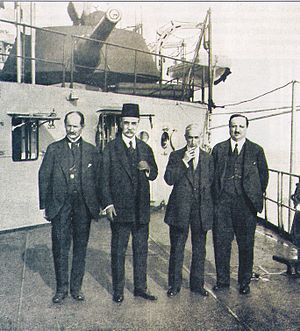
Sèvres-traktaten / Underskrivere
Underskriverne fra Osmannerriget, fra venstre mod højre: Rıza Tevfik, storvizieren Damat Ferid Pasha, ambassadør Hadi Pasha og den osmanniske undervisningsminister Reşid Halis.
Sèvres-traktaten var en fredstraktat mellem Det Osmanniske Rige og Ententemagterne. Versailles fredstraktaten var underskrevet umiddelbart før, og den havde annulleret tyske økonomiske rettigheder, virksomheder og koncessioner i andre lande. Frankrig, Storbritannien og Italien underskrev samme dato en hemmelig trepartsaftale. Trepartsaftalen bekræftede Storbritanniens olie- og kommercielle koncessioner og overdrog de tidligere tyske virksomheder i Osmannerriget til et treparts selskab. De åbne forhandlinger, som strakte sig over mere end 15 måneder, begyndte ved Paris fredskonferencen, fortsatte ved London Konferencen og fik sin endelige udformning ved premierministerkonferencen i San Remo i april 1920. Frankrig, Italien og Storbritannien var allerede i 1915 hemmeligt begyndt at opdele Osmannerriget. Forsinkelsen skyldtes, at landene ikke kunne blive enige om en aftale. Det skyldtes den spirende tyrkiske nationalbevægelse. Sèvres-traktaten blev annulleret under indtryk af den tyrkiske uafhængighedskrig, og parterne underskrev og ratificerede i stedet Lausanne-traktaten i 1923.